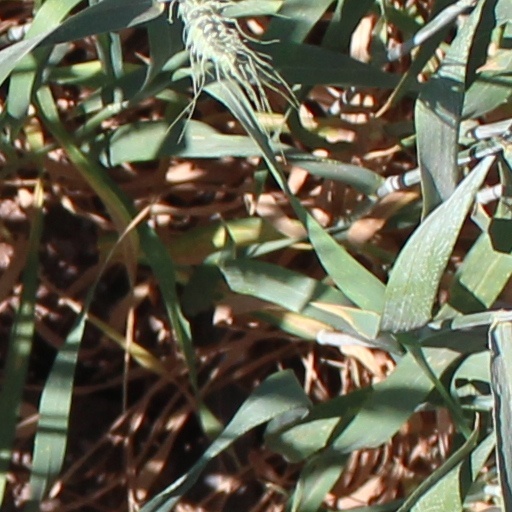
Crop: wheat